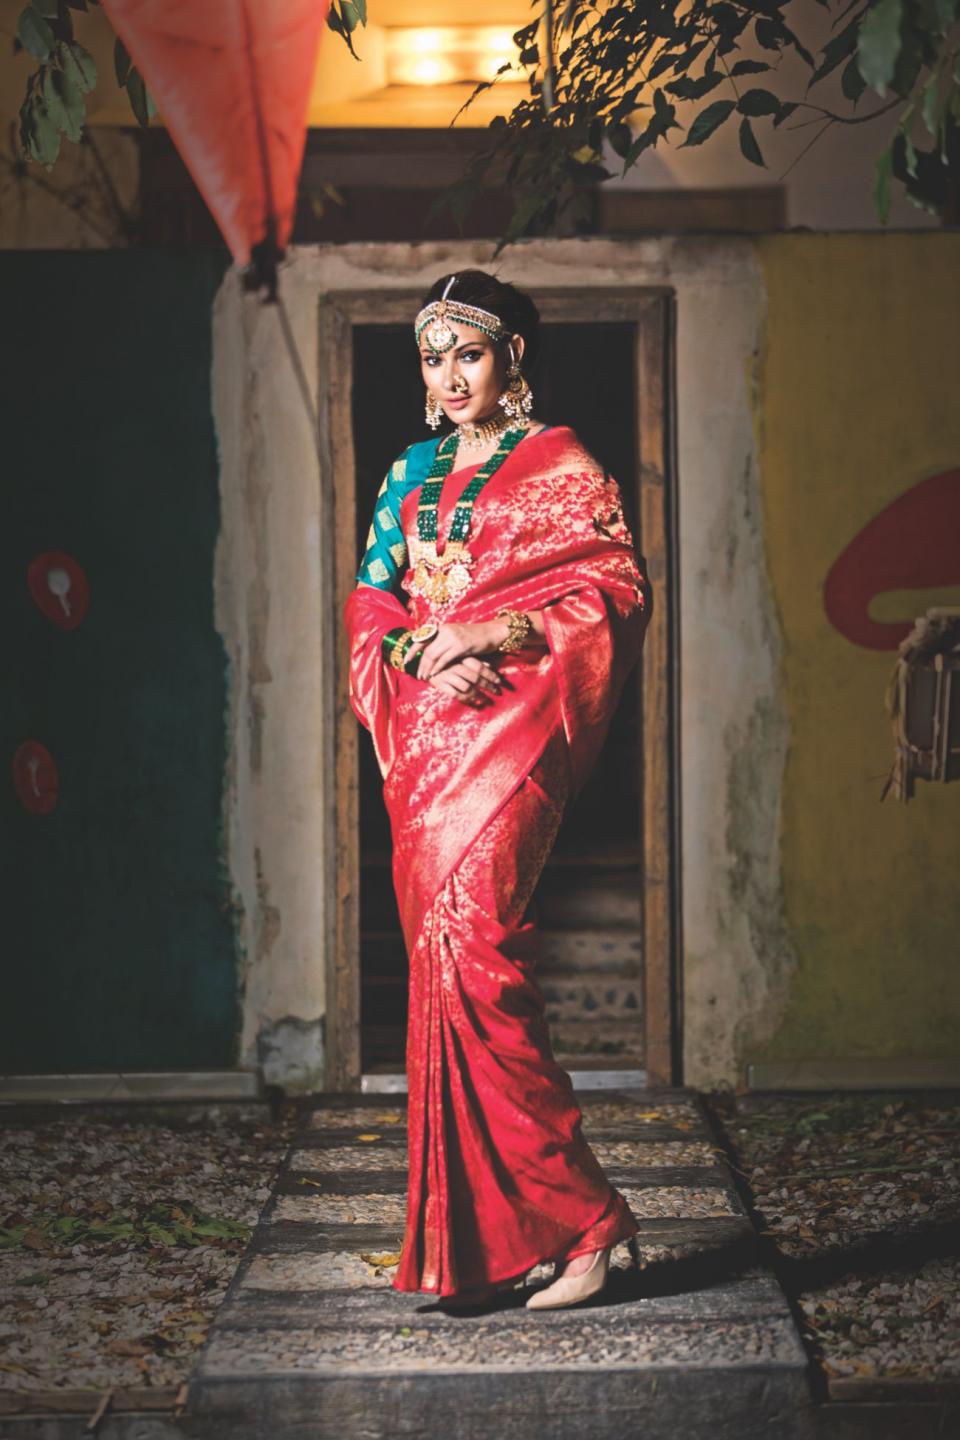
Gender: women